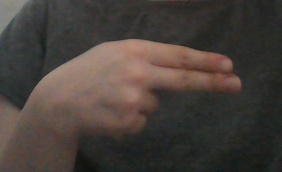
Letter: ain